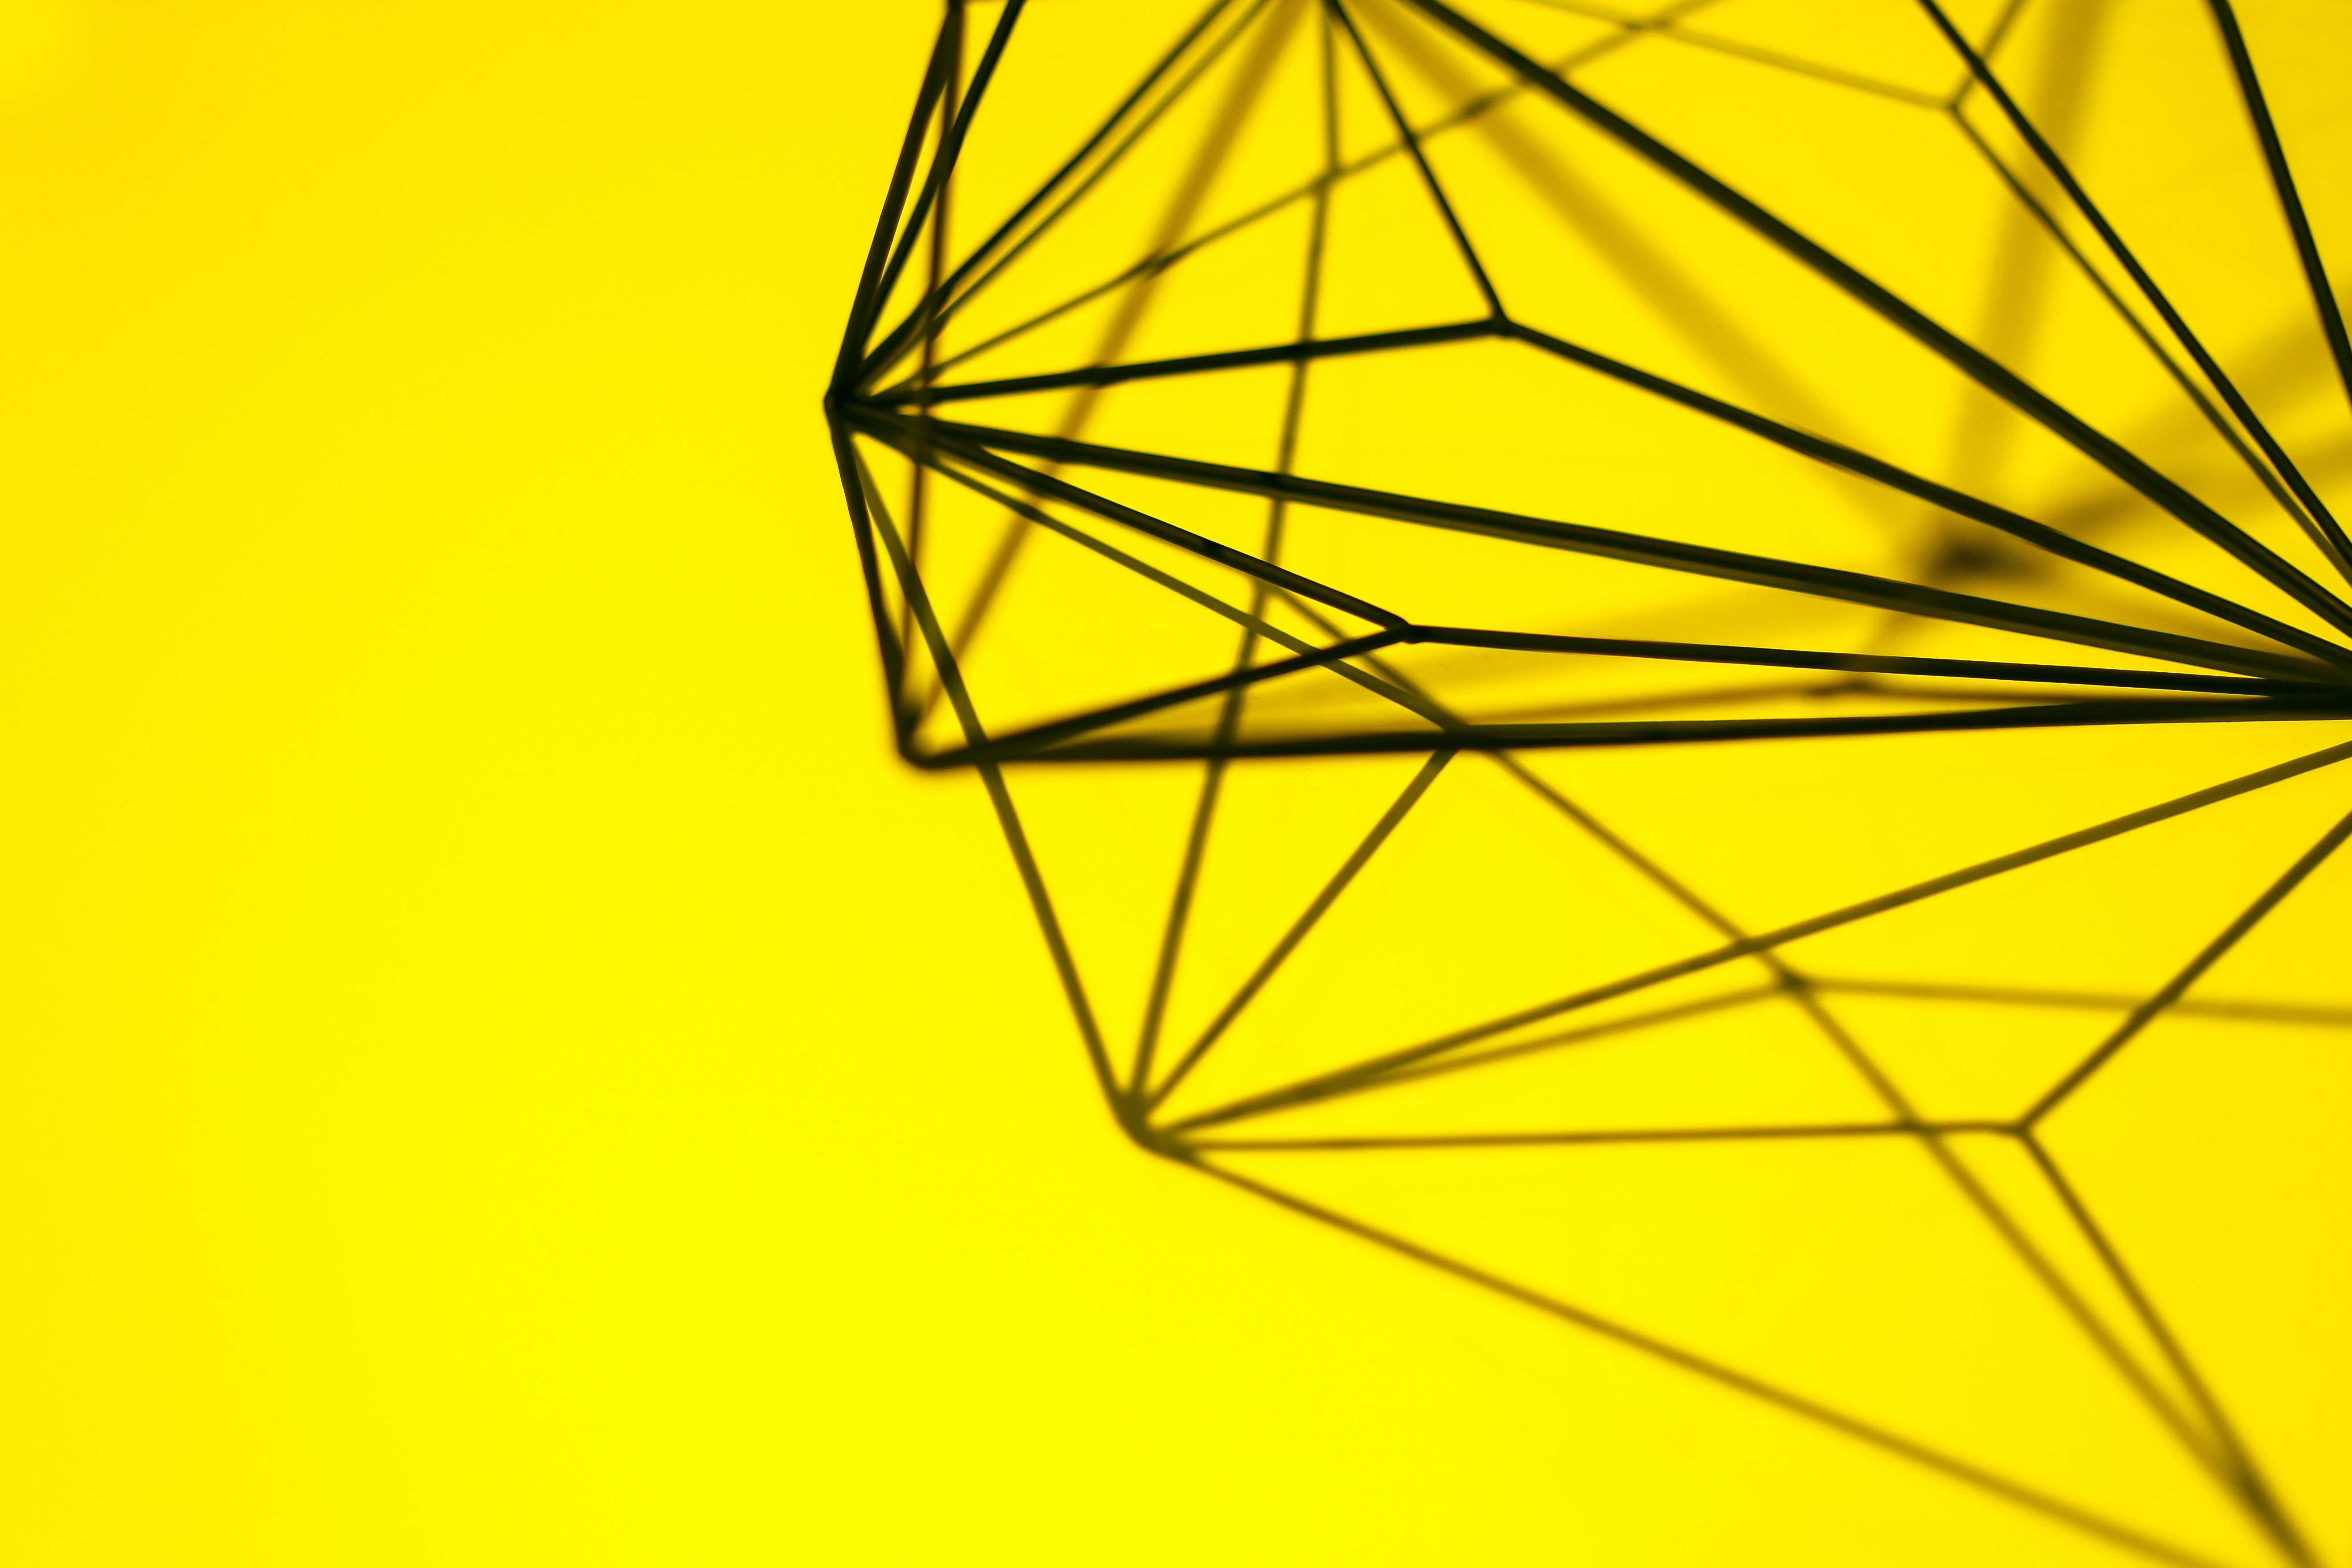
wing, decoration, line, geometric, metal, yellow, decor, circle, background, design, triangle, symmetry, shape